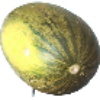
Label: melon_piel_de_sapo